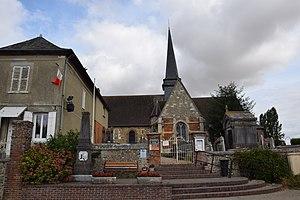
église Saint-Martin de Saussay-la-Campagne